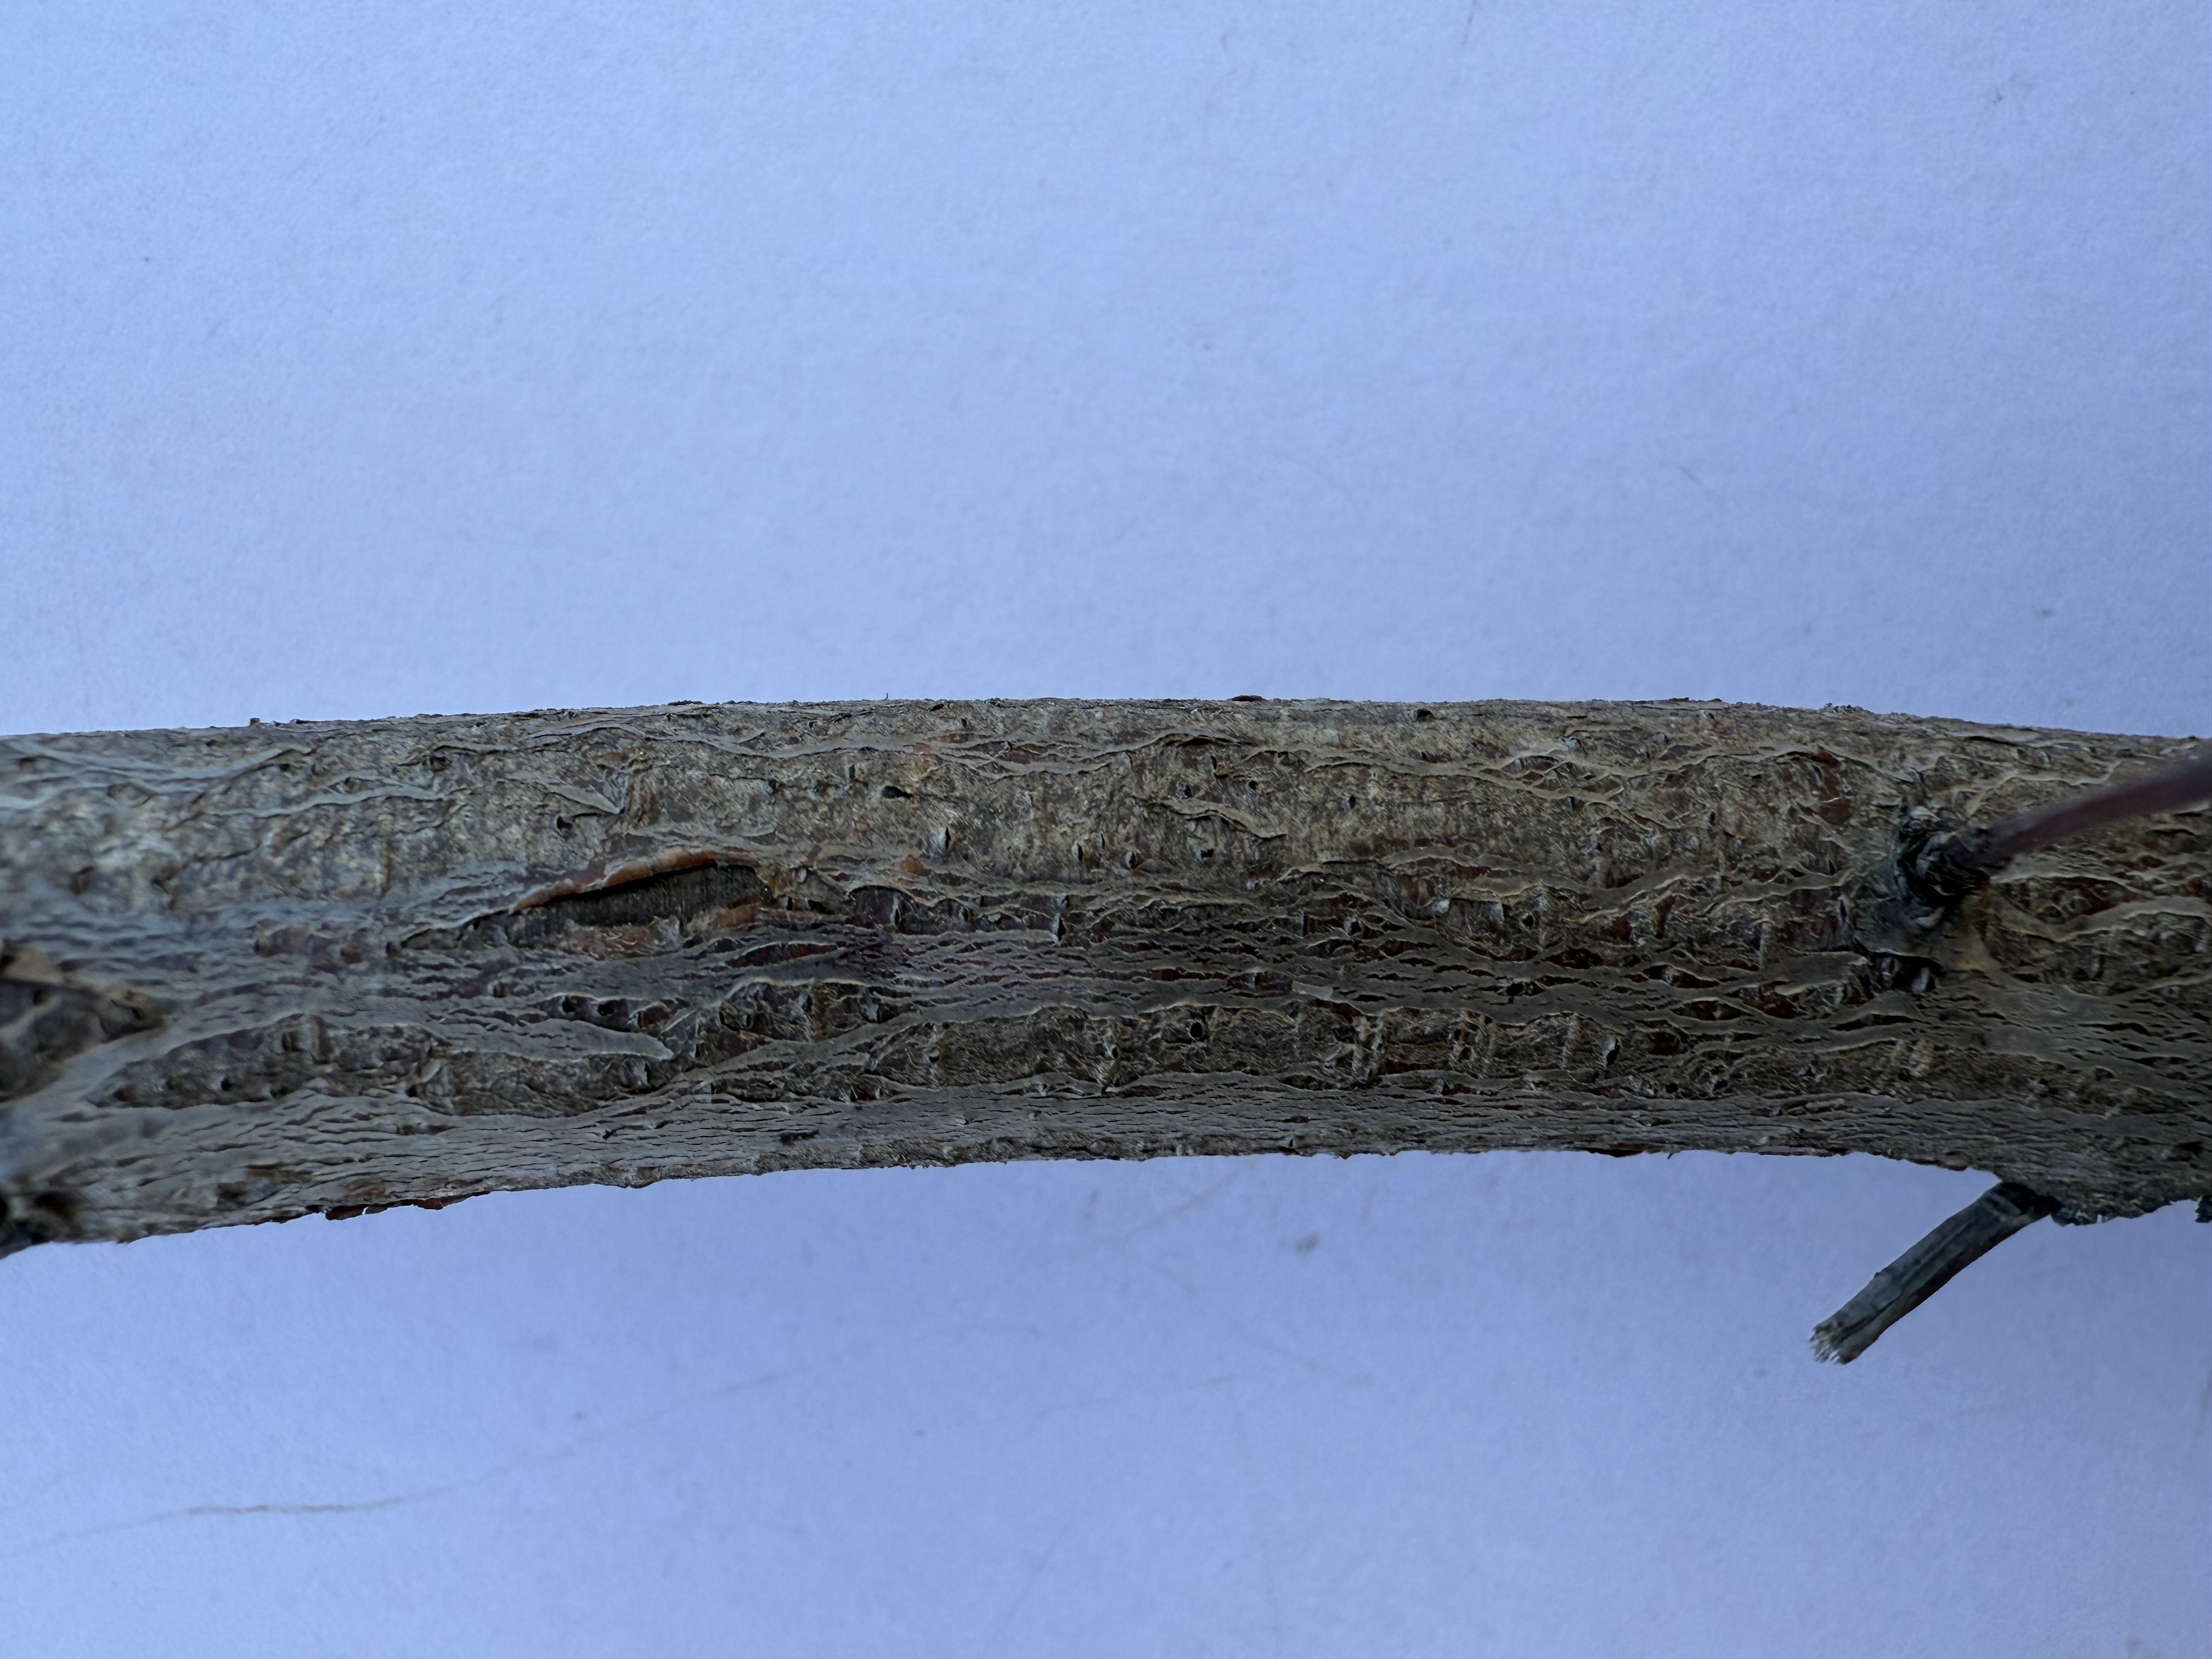
Variety: Angeleno Plum